Carrie Underwood

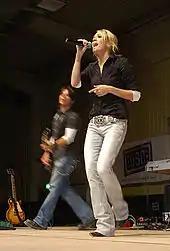

At the 2005 "Billboard" Music Awards, her hit song "Inside Your Heaven" won the coveted Top-Selling Hot 100 Song of the Year award and also Top-Selling Country Single of the Year award, and she won Country Single Sales Artist of the Year. At the 2006 Academy of Country Music Awards, she won Top New Female Vocalist and Single of the Year, for "Jesus, Take the Wheel". At the 2006 Country Music Association Awards, she won both the Horizon Award (now New Artist of the Year) and Female Vocalist of the Year. At the 2006 CMT Awards, Underwood won both the Breakthrough Video of the Year and Female Video of the Year for "Jesus, Take The Wheel". She later won the Breakthrough Artist of the Year Award at the American Music Awards, and was also nominated for Favorite Female Country Artist. She won five awards at the 2006 "Billboard" Music Awards that December, including the coveted Album of the Year, Top 200 Female Artist of the Year, Female Country Artist, New Country Artist, and Country Album of the Year. That year, Underwood also won a Gospel Music Association (GMA) Dove Award for Country Recorded Song of the Year, for "Jesus, Take The Wheel". At the Academy of Country Music Awards in 2007, Underwood won Album of the Year, Video of the Year, and Female Vocalist of the Year. She was nominated for "World's Best Selling New Artist" at the 2006 World Music Awards. At the 2007 CMT Awards in Nashville, Tennessee, on April 16, Underwood's "Before He Cheats" won three awards, including Video of the Year, Female Video of the Year, and Video Director of the Year. Underwood won two awards at the 2007 Country Music Association Awards: Female Vocalist of the Year, for the second consecutive time, and Single Record of the Year, for "Before He Cheats".